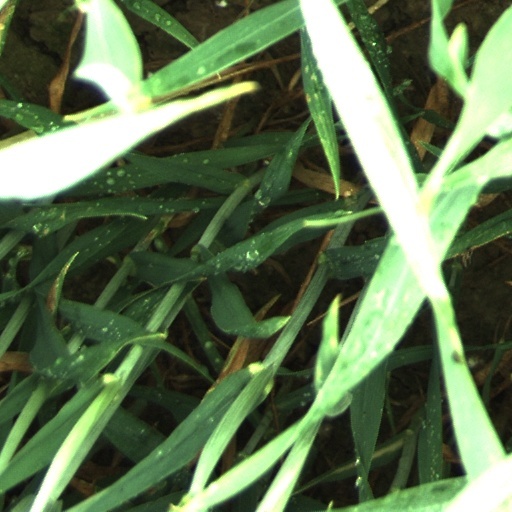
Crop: wheat